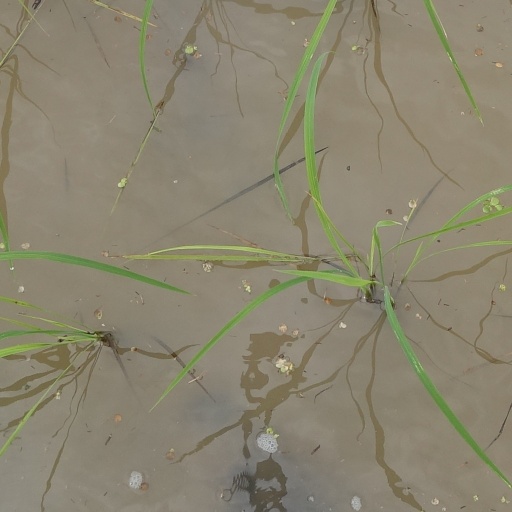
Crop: rice